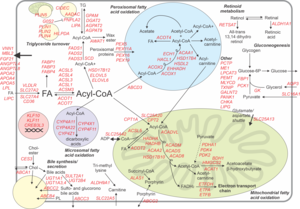
Le récepteur alpha activé par les proliférateurs de peroxysomes, également connu sous le nom de NR1C1, est une protéine du récepteur nucléaire qui, chez l'homme, est codée par le gène PPARA. Avec le récepteur delta activé par les proliférateurs de peroxysomes et le récepteur gamma activé par les proliférateurs de peroxysomes, le PPAR-alpha fait partie de la sous-famille des récepteurs activés par les proliférateurs de peroxysomes. Il a été le premier membre de la famille PPAR à être cloné en 1990 par Stephen Green et a été identifié comme le récepteur nucléaire d'une classe diverse d'hépatocarcinogènes de rongeurs qui provoque la prolifération des peroxysomes. Son gène est PPARA situé sur le chromosome 22 humain